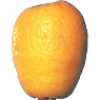
Label: kumquats